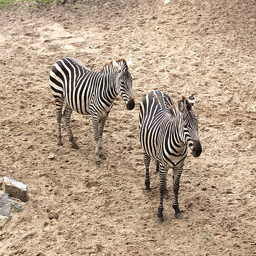
two zebras standing in dirt one is in front of the other
Two zebra are standing together in the dirt.
there are two zebras standing in sand or dirt
two zebras standing beside each other in the dirt
Two zebras next to each other in a dirt lot.